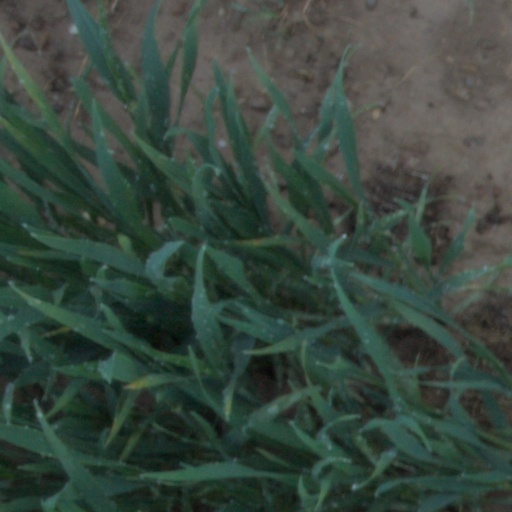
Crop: wheat